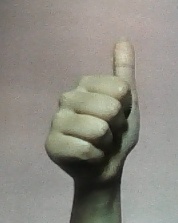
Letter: aleff